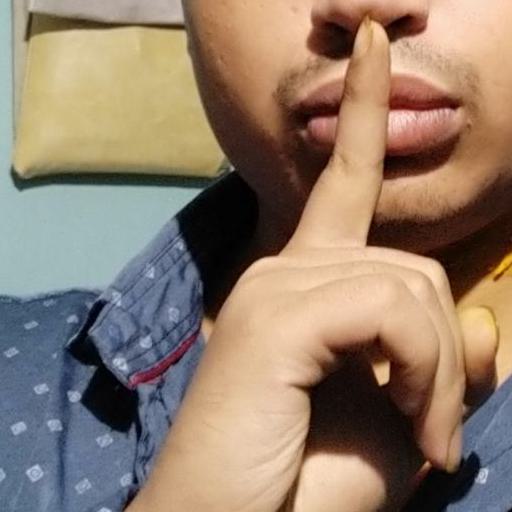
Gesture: mute